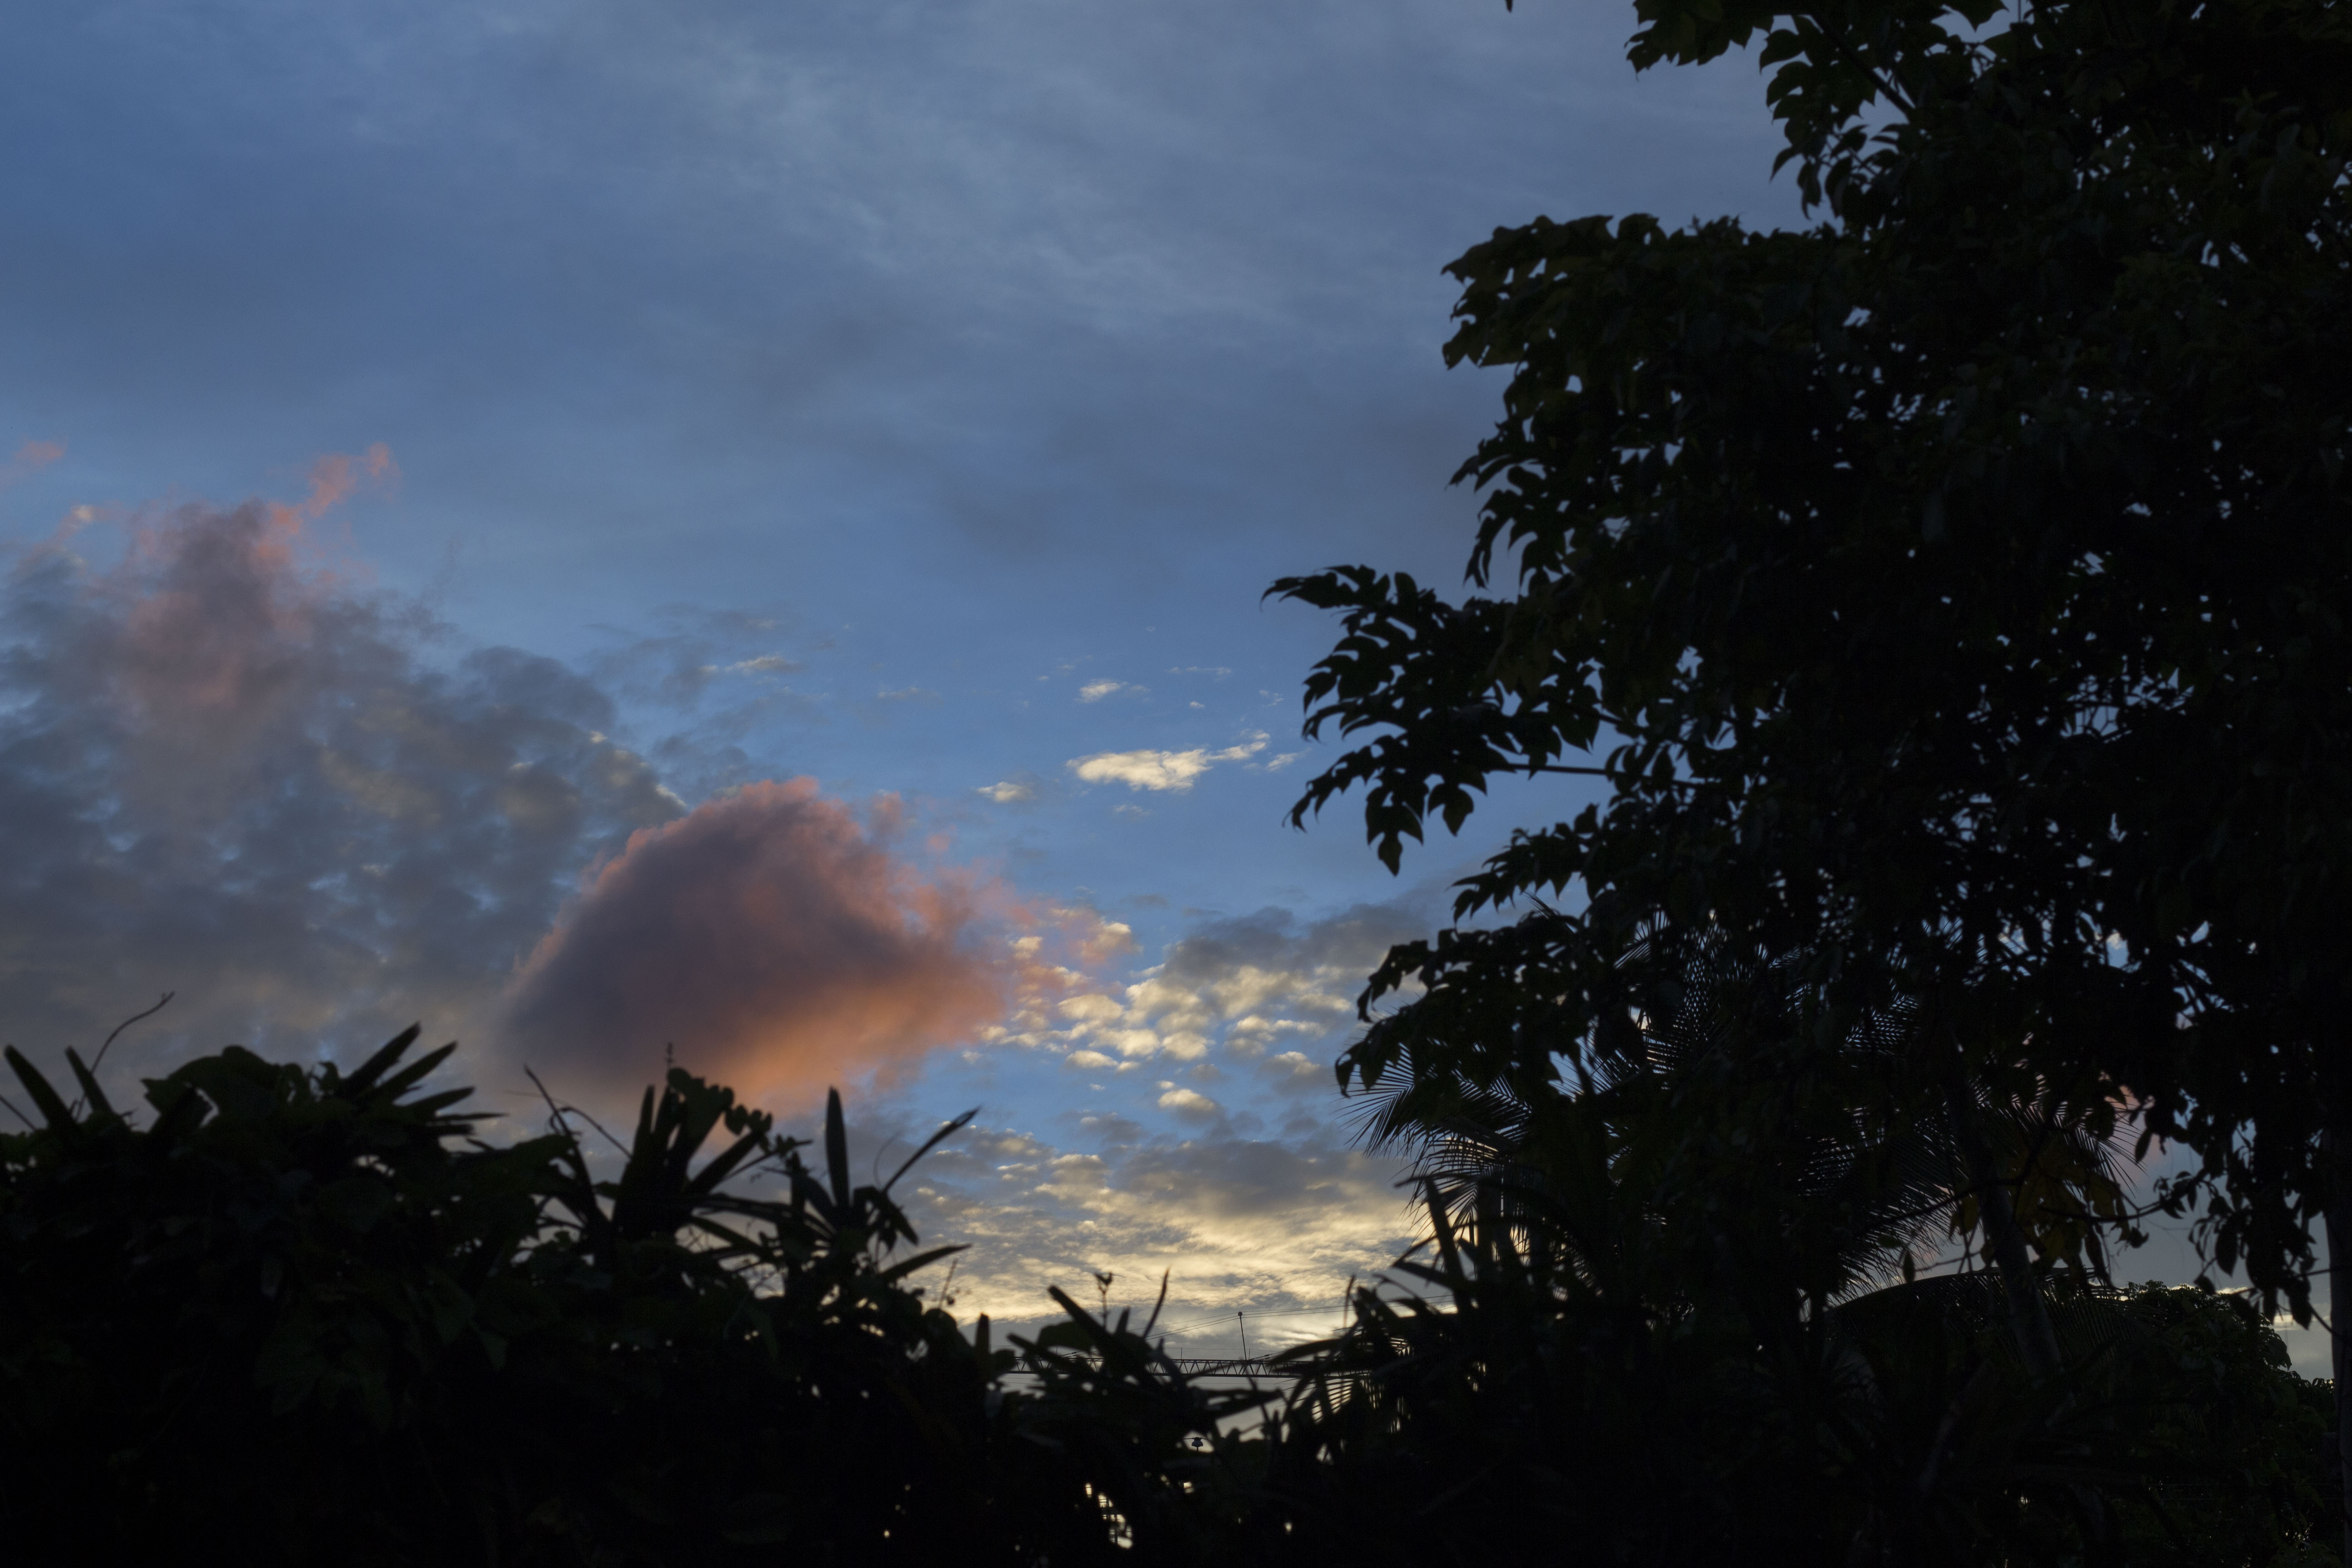
landscape, tree, horizon, branch, cloud, sky, sunrise, sunset, sunlight, morning, leaf, dawn, atmosphere, dusk, evening, cumulus, darkness, afterglow, phenomenon, meteorological phenomenon, atmosphere of earth, computer wallpaper